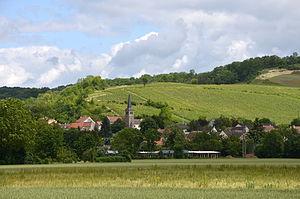
Brasles, Aisne, France
Brasles est une commune française située dans le département de l'Aisne, en région Hauts-de-France. Ses habitants s'appellent les Brasloises et Braslois.